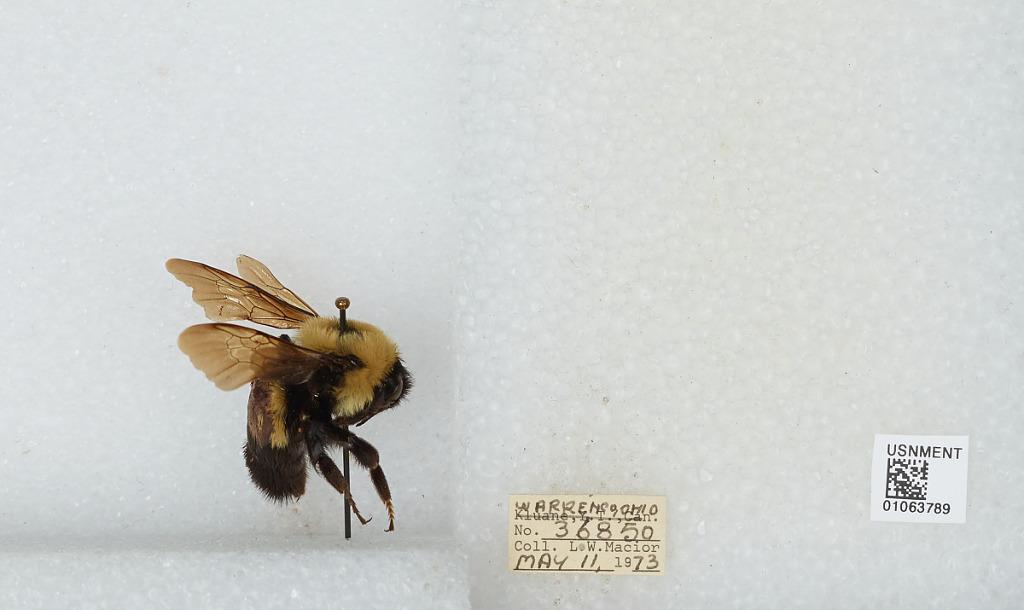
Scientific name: Bombus (Bombus) affinis Cresson
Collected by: L. Macior
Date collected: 1973-5-11
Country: United States
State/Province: Ohio
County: Warren
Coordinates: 39.4242, -84.1856